Gongyi Xiqiao station

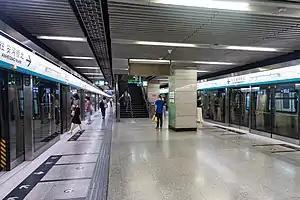
Northbound platform

Gongyi Xiqiao station is a station on Line 4 of the Beijing Subway.